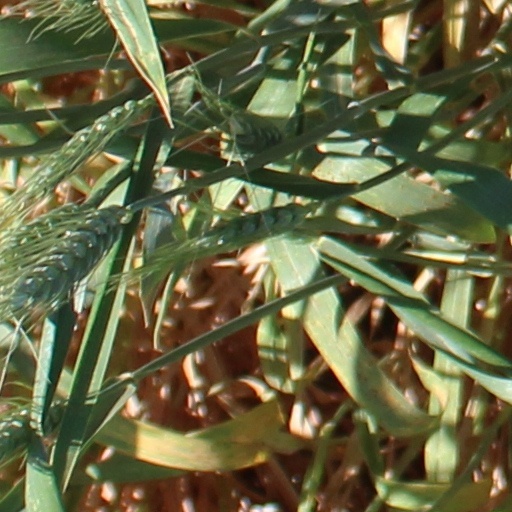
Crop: wheat